N3krozoft Ltd

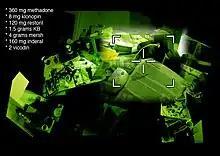
Imagery from the multimedia performance "LOL" (2004)

Their work has been exhibited widely in international festivals, such as Viper (Basel, 2003), April Meetings (Belgrade, 2004), read_me festival (Aarhus, 2004), Bucharest Biennale (Bucharest, 2006), Art+Communication 8 (Riga, 2006) , Sónar (Barcelona, 2008).